Cortlandt Street Ferry Depot

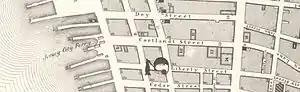
A map showing the Jersey City Ferry's terminal at Cortlandt Street, 1857

As early as July 1764 a ferry began operating from Paulus Hook to Mesier's dock which was located at the foot of Courtland Street (where Cortlandt Street Ferry Depot would be built). Almost immediately and for several decades subsequently, a complicated series of legal battles broke out over who should operate the ferries, where the crossing(s) should be located and at what rate passengers and other cargo should be charged for the journey.